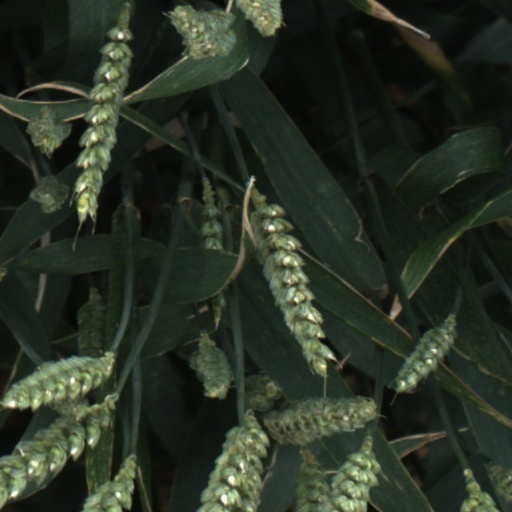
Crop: wheat